Nikon Speedlight

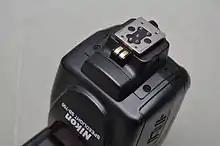
Nikon Speedlight SB-700 Flash shoe contacts

SB-700 is an upgrade to the older SB-600 with refined design in both electronics and mechanics. It is a more reliable and durable flash in many ways than the SB-600 except the weakly made plastic foot section. Professionals consider the unit as more like a compact version of SB-9XX line supporting both master and slave functions. It features a newly designed interior zoom head and locking shoe section which is identical to SB-900 and SB-910 models. SB-700 shares similar features and menu system of SB-900 and SB-910 as well. The SB-700 is part of Nikon's Creative Lighting System (CLS) and features the intelligent-TTL (i-TTL) exposure mode. It weighs approximately 360 g without 4 AA batteries. It is mostly made in China. Announced September 2010 and available since October 2010.